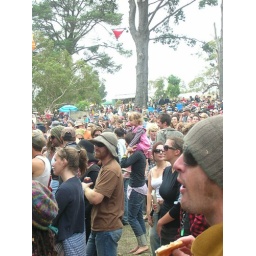
The little girl in pink is waving at the band!!